The Twilight Zone Tower of Terror

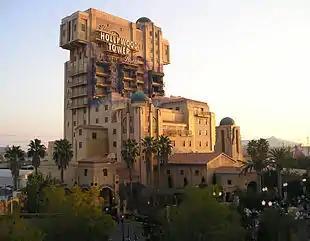
Tower of Terror as it appeared at Disney California Adventure.

In February 2010, Disney announced that the Tower of Terror would receive "new lighting effects and a new addition" as part of a summer entertainment package called "Summer Nightastic!". The Fifth Dimension scene was mostly covered by black tarps with fiber-optic stars, and Serling's voice was removed from just before the drop profile. Replacing it is music played in the drop shaft, along with a projected photograph of the riders just before they enter the drop shaft. Similar to the California and Paris versions of the ride, the riders disappear, leaving an empty elevator. A new drop profile was created for "Summer Nightastic!", and replaced the other drop profiles on all rides. After the music played, three sudden, distorted bell rings were heard, which began the drop profile. The profile mainly consisted of utilizing the entire tower for the drop sequences, as compared to the numerous faux and shortened drops in the randomized version. The changes were implemented on June 5, 2010, but were officially introduced the day after. All changes were temporary, and lasted until August 14, 2010.